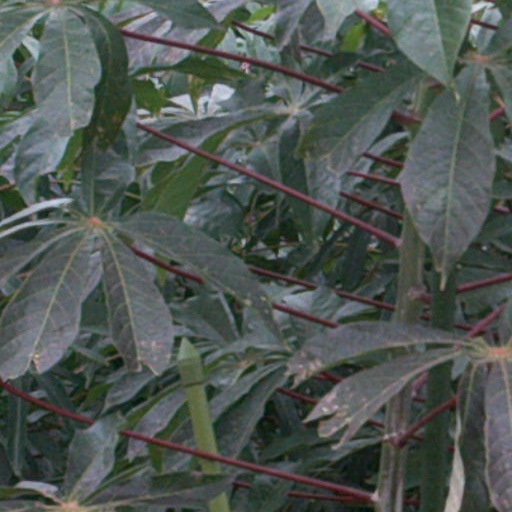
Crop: cassava